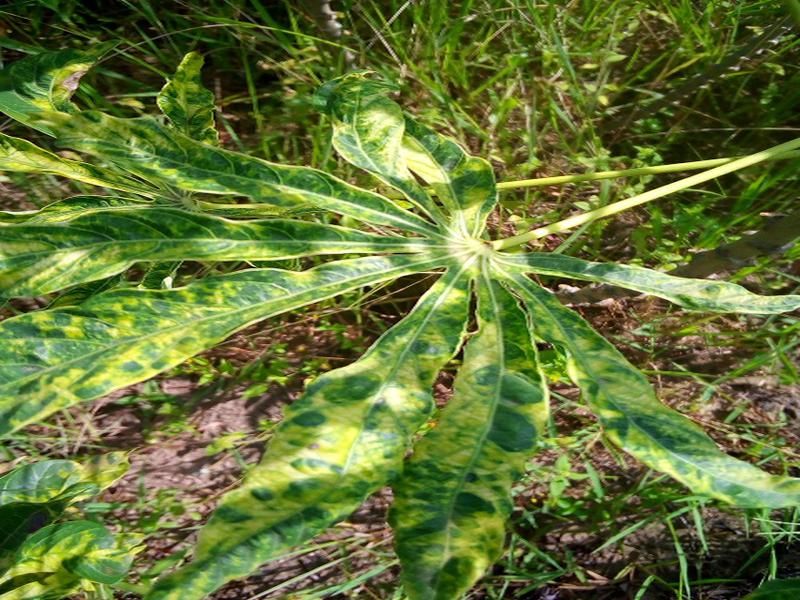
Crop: cassava
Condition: mosaic_disease